Manuel García Barzanallana

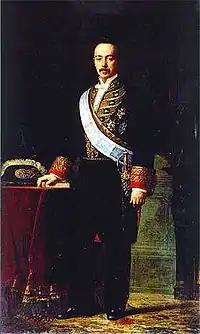
Manuel García Barzanallana; portrait by Dionisio Fierros (1867)

Manuel García Barzanallana García-Frías (17 August 1817, Madrid - 29 January 1892, Madrid) was a Spanish politician and government official who served as Ministro de Hacienda y Administraciones Públicas (now known as the Ministro de Economía, Industria y Competitividad) during the reign of Isabella II.